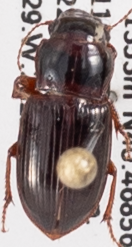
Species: Cratacanthus dubius
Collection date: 2022-07-13
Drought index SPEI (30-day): -1.362
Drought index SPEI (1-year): -2.09
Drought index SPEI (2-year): -1.69